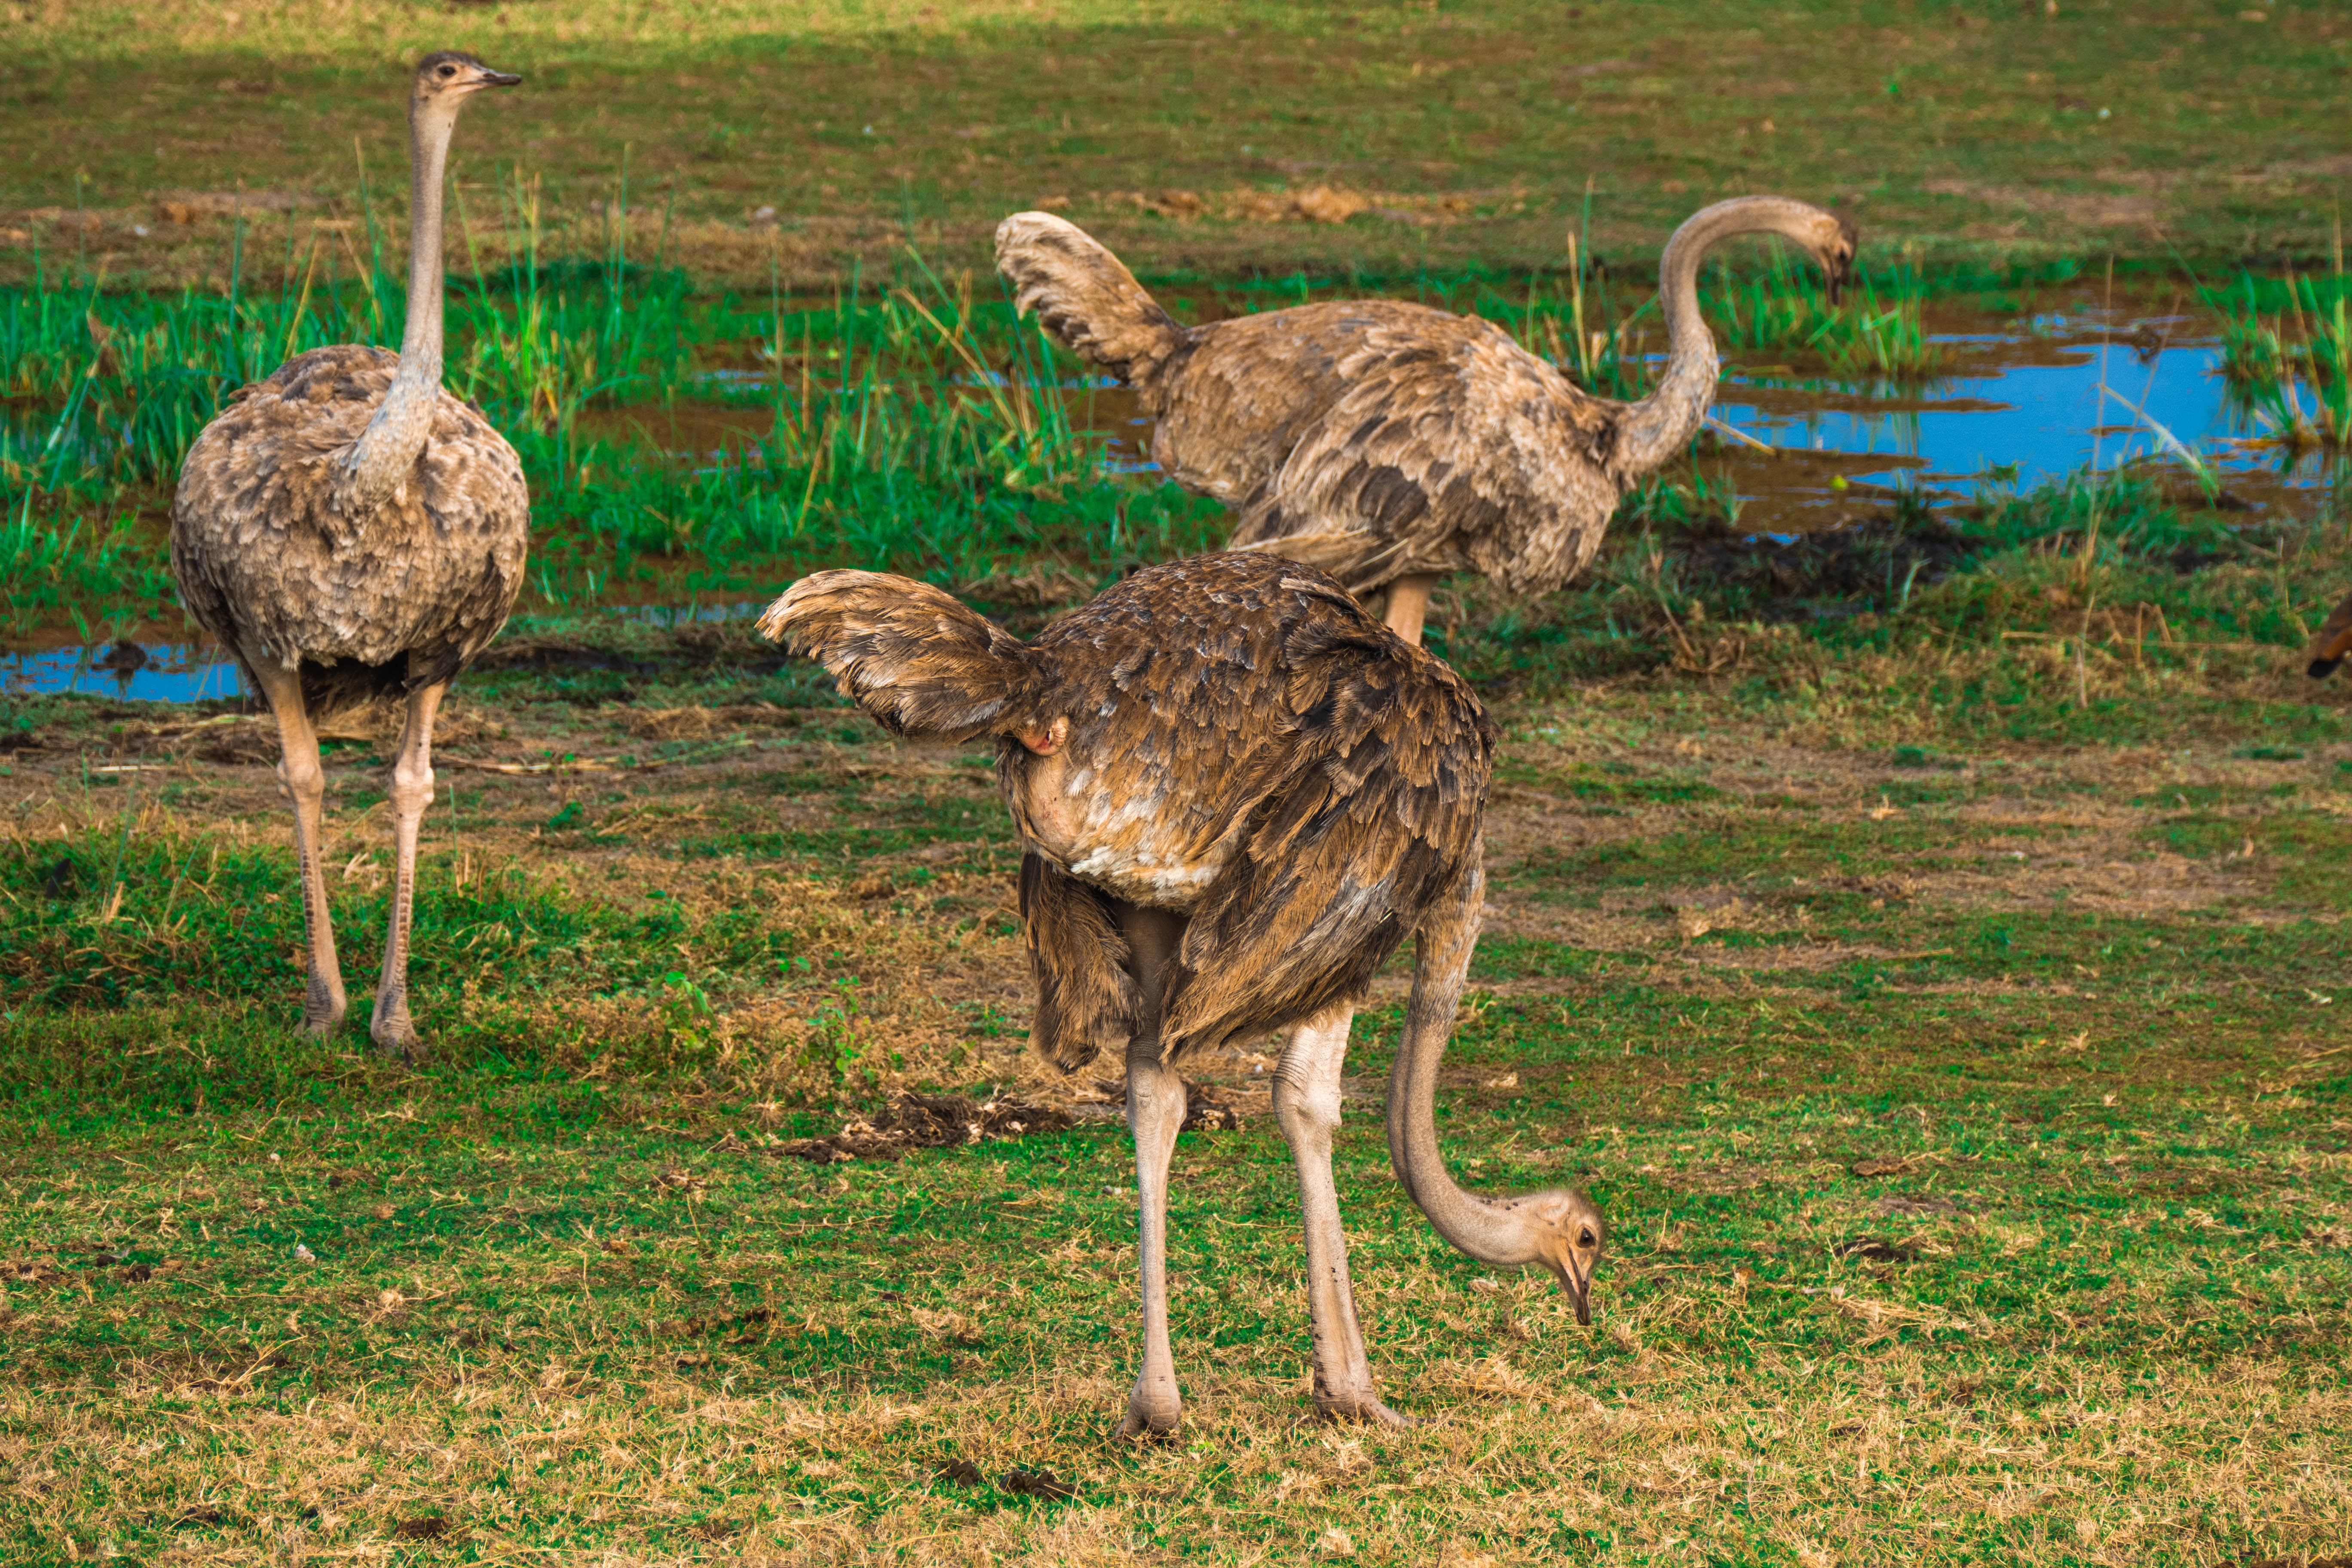
bird, wildlife, africa, ostrich, fauna, emu, vertebrate, ratite, safari, flightless bird, ostriches